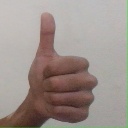
अक्षर: थ